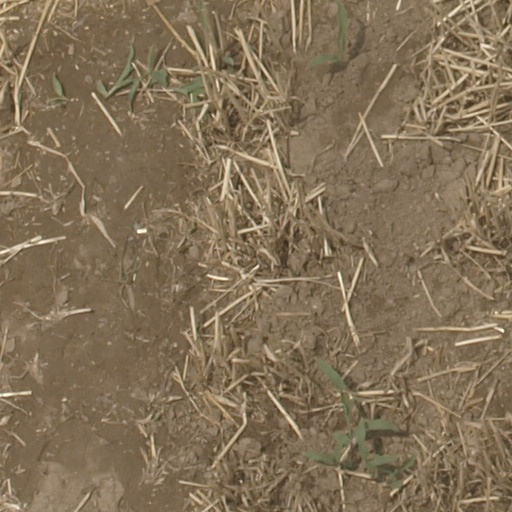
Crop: maize; corn